I'd Have You Anytime

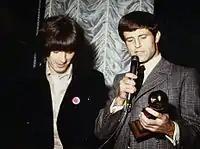
Harrison (left, with Don Grierson), in Los Angeles in October 1968

While Dylan was dismissive of the Beatles' landmark album "Sgt. Pepper's Lonely Hearts Club Band" (1967), Harrison remained an avowed fan of Dylan's work – "Blonde on Blonde" being the only Western music that Harrison took with him to India in February 1968. Following the sessions for the Beatles' White Album, Harrison worked in Los Angeles for much of October and November 1968, producing the debut solo album by Jackie Lomax, one of the first signings to the Beatles' Apple record label. Harrison and his wife, Pattie Boyd, then spent Thanksgiving with the Dylans while staying in the Catskills as guests of manager Albert Grossman. Despite Dylan's excitement at their arrival, Harrison found him withdrawn and seemingly lacking in confidence. Music journalist John Harris comments that, unlike in their previous meetings, "there were no hangers-on [this time], Dylan's head was clear, and the protective barriers of cool could come down – which, eventually, they did."Harris, p. 68. On the third day, Harrison recalls in his 1980 autobiography, "I, Me, Mine", "we got the guitars out and then things loosened up".